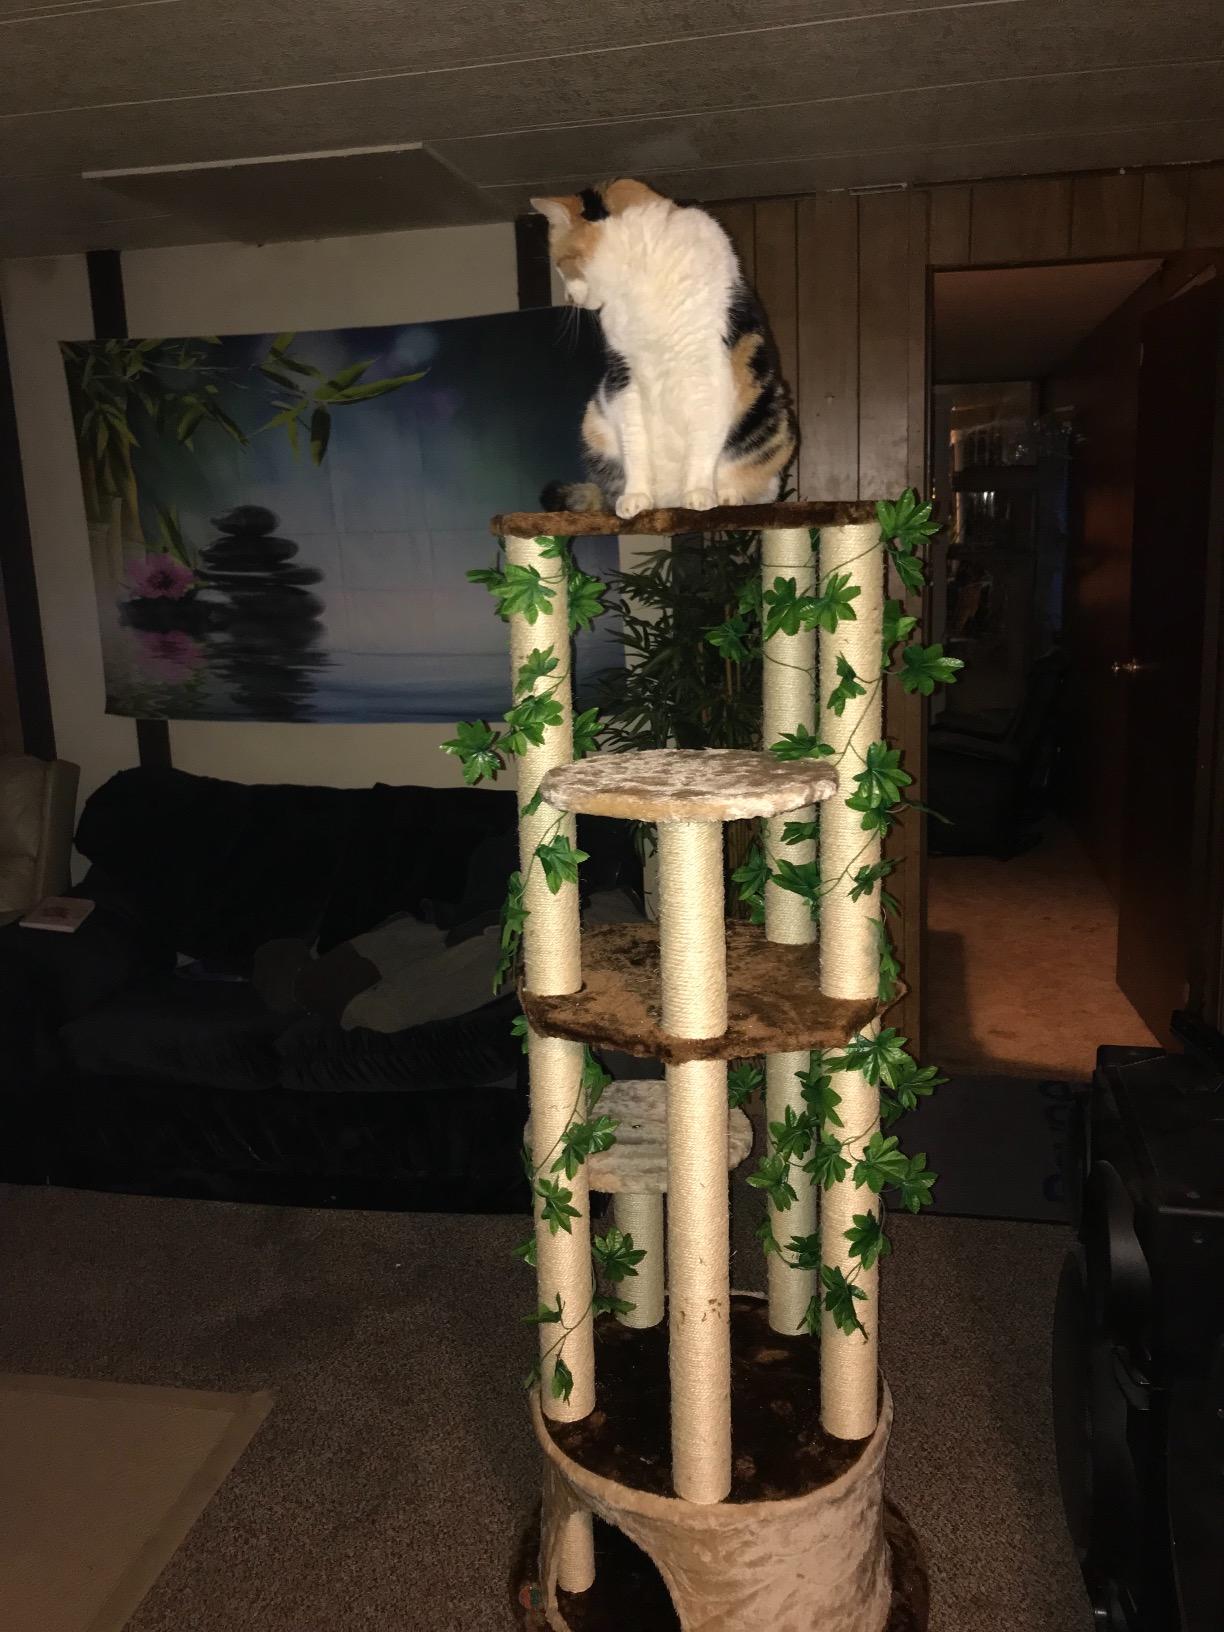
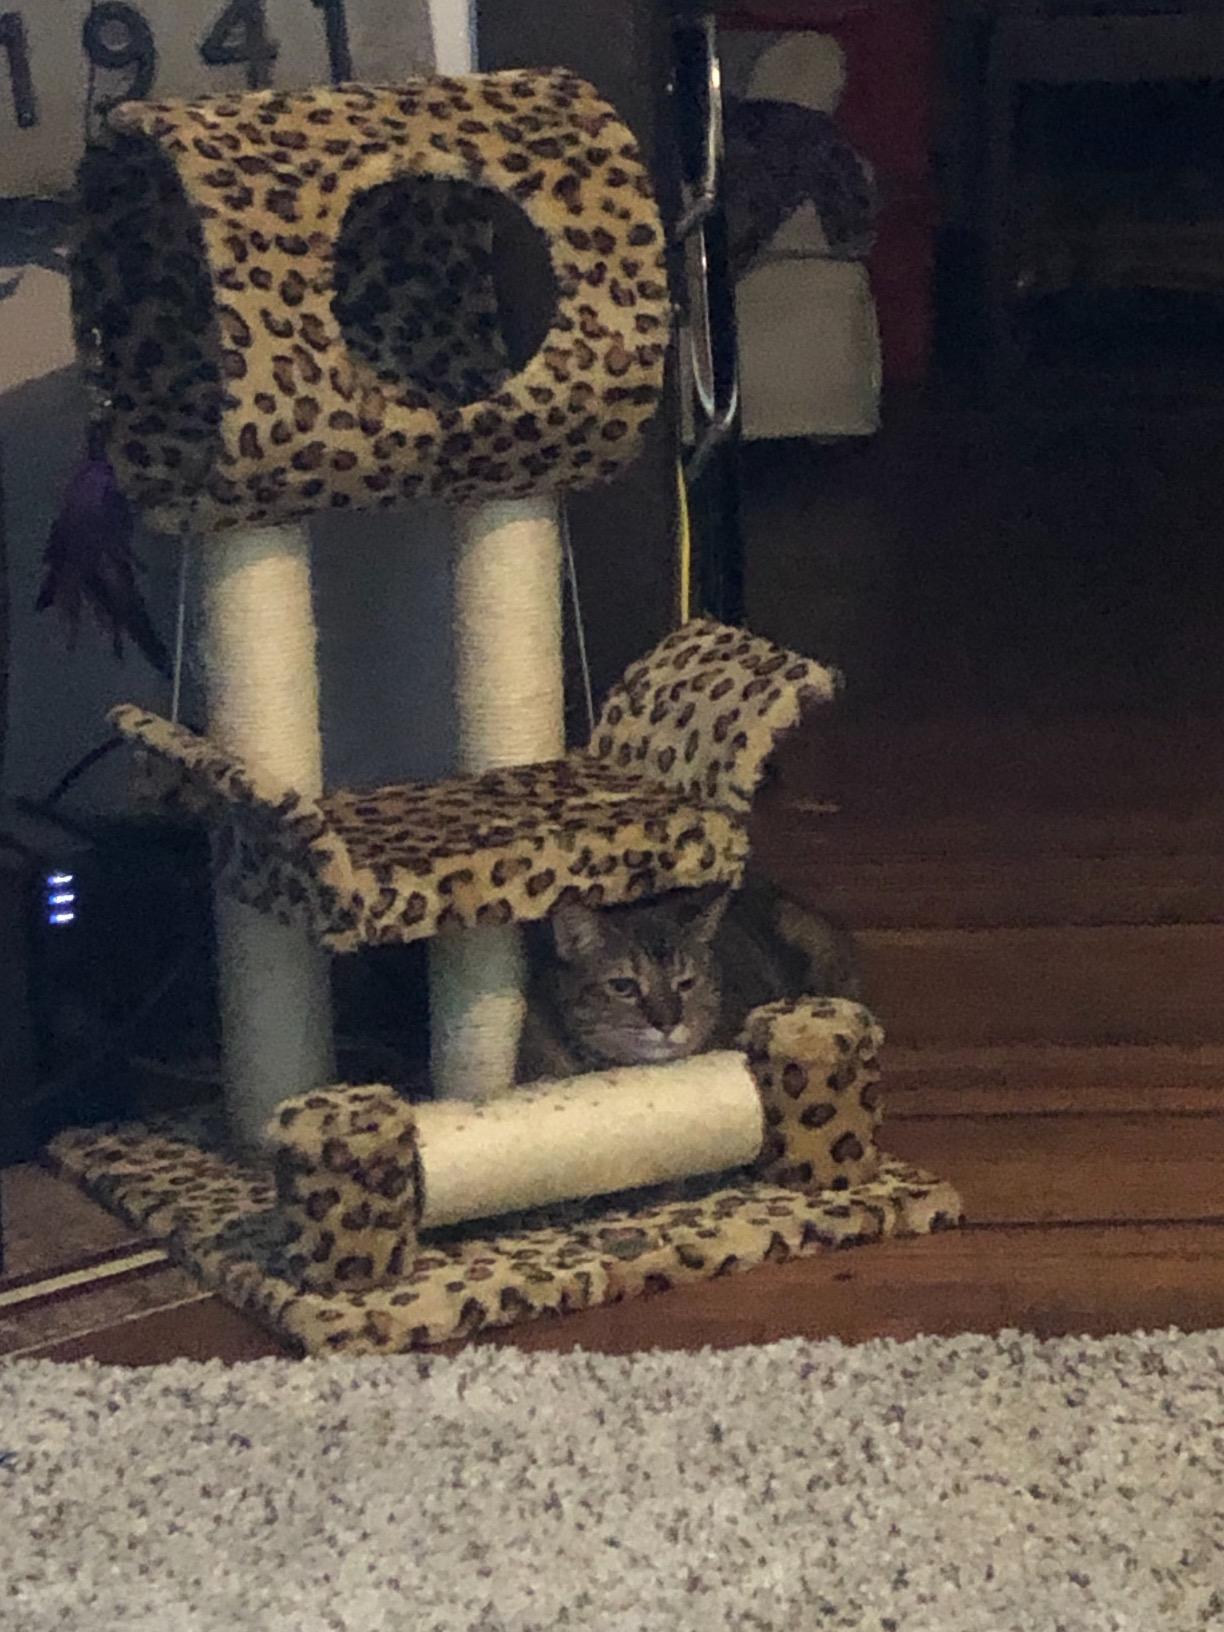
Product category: items_cat tree
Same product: no